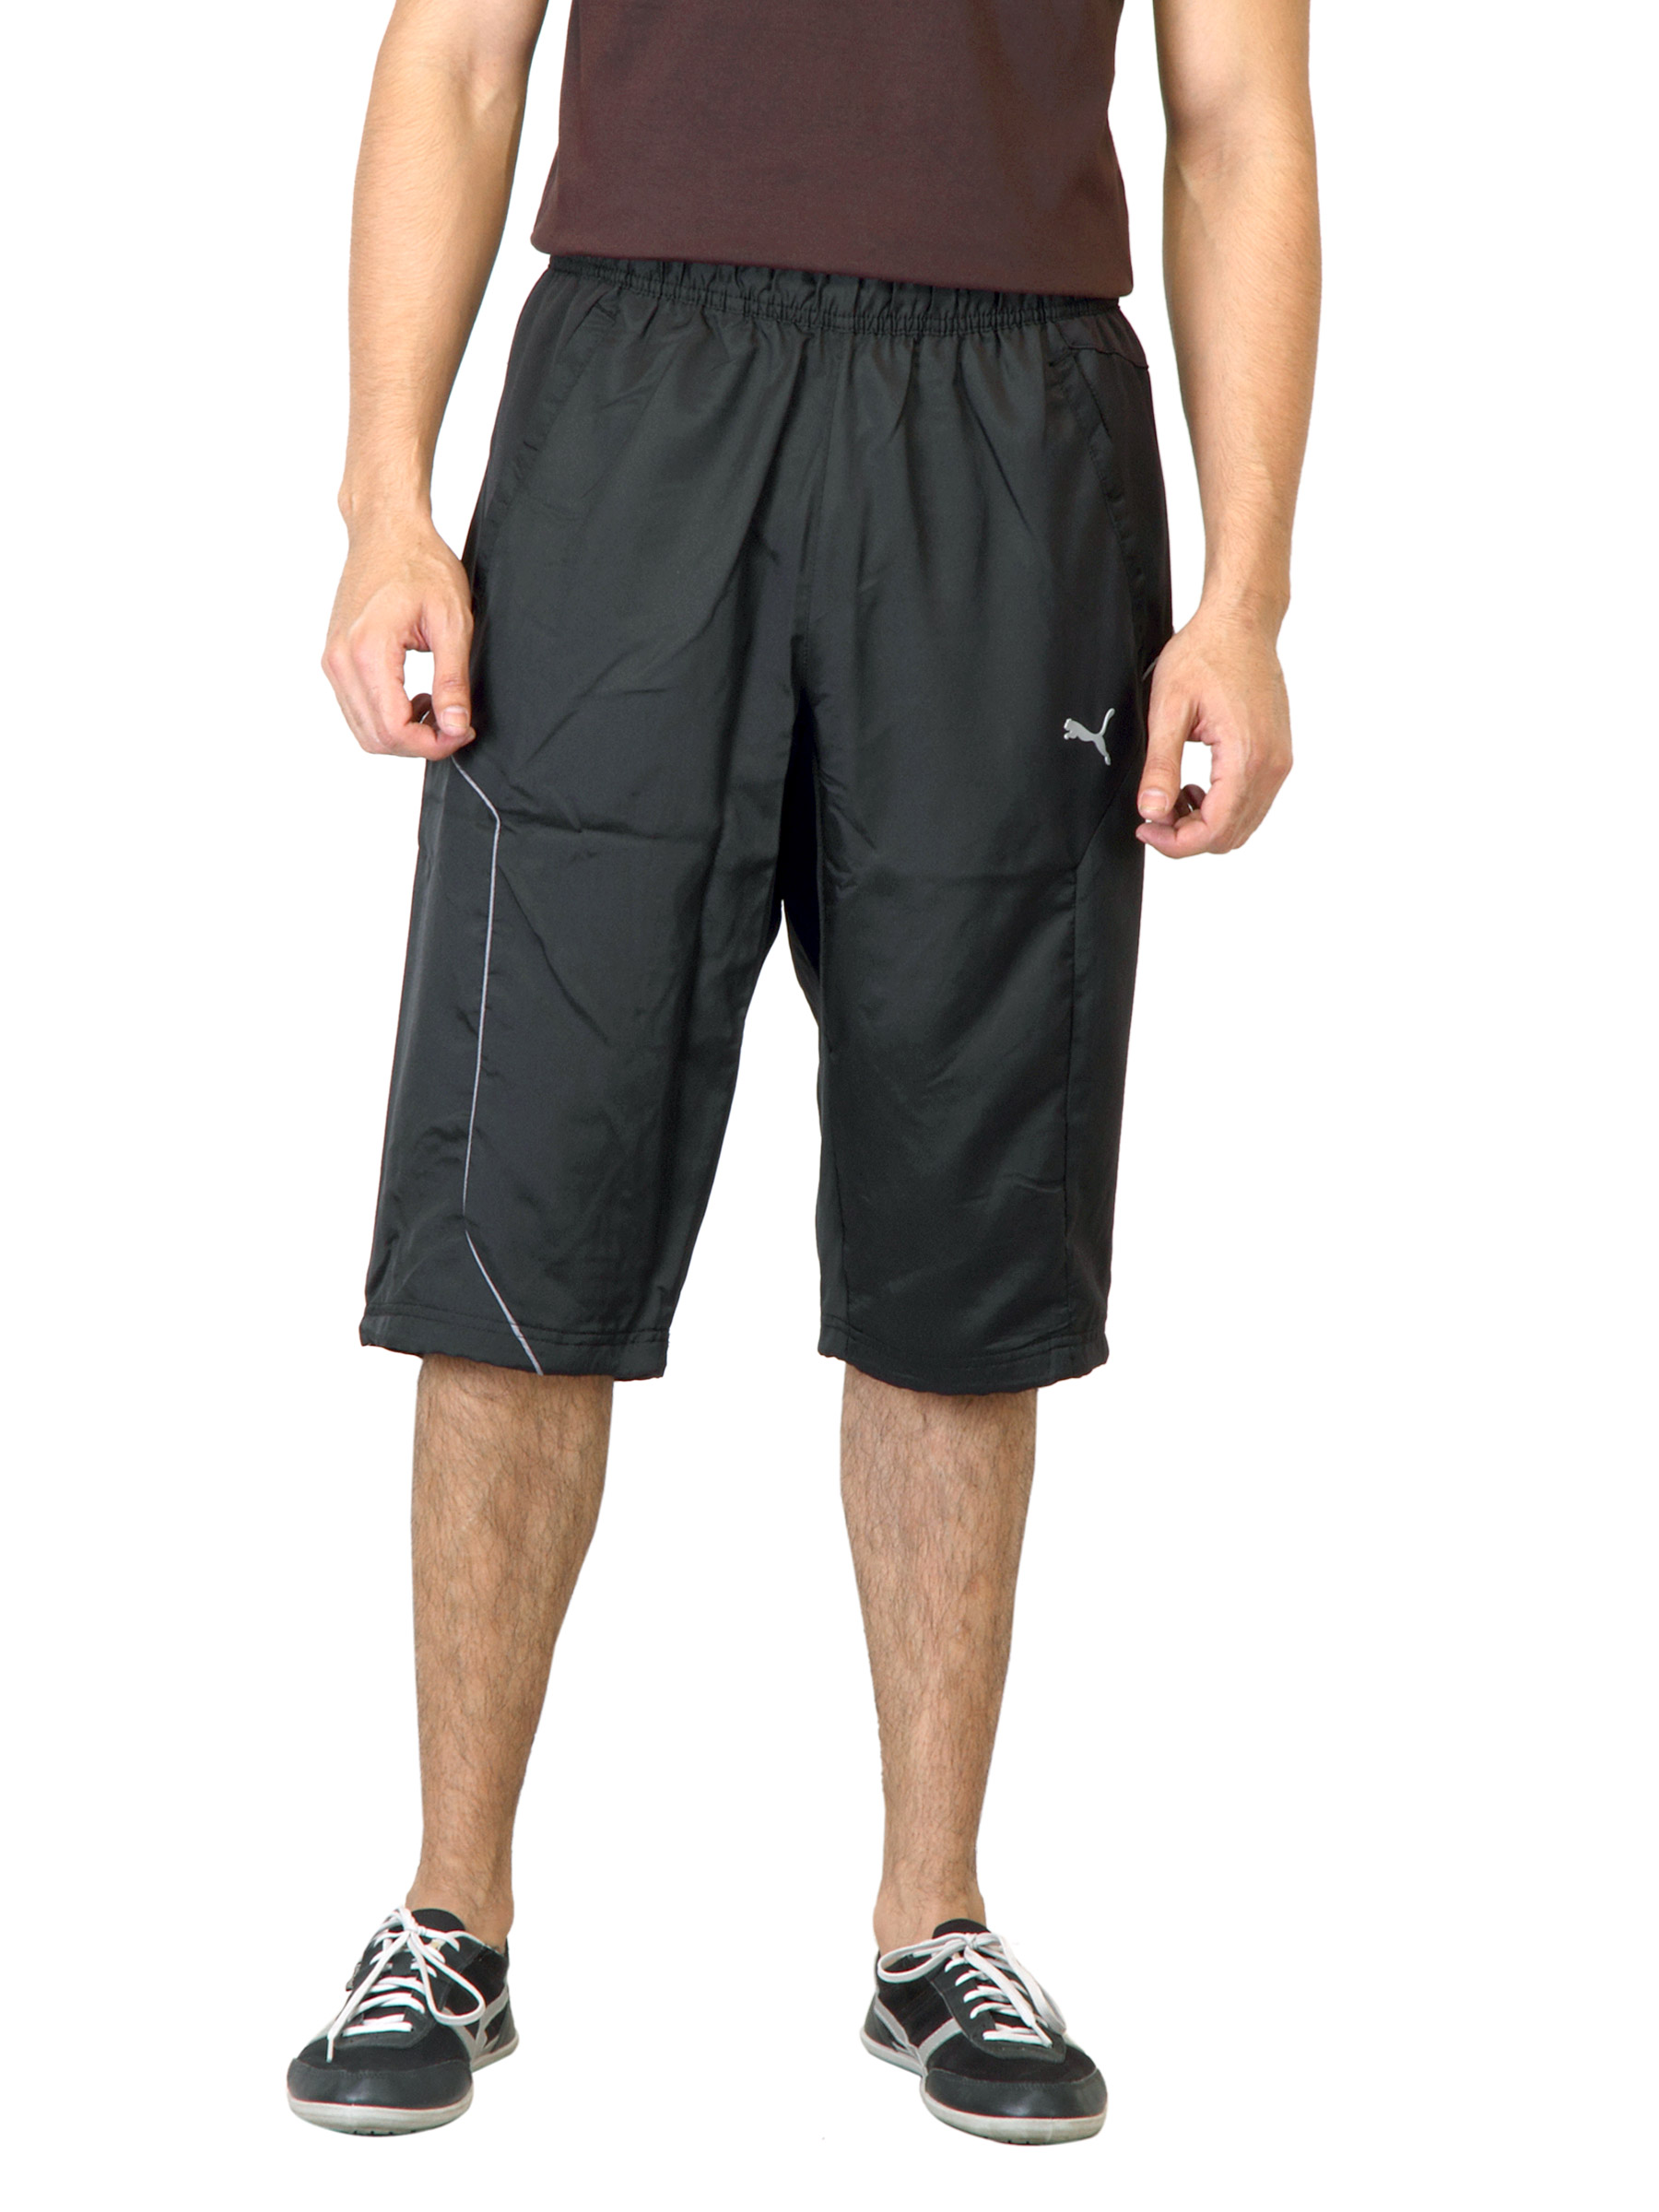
Puma Men Black Shorts
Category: Apparel / Bottomwear / Shorts
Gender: Men
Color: Black
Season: Summer 2012
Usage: Sports